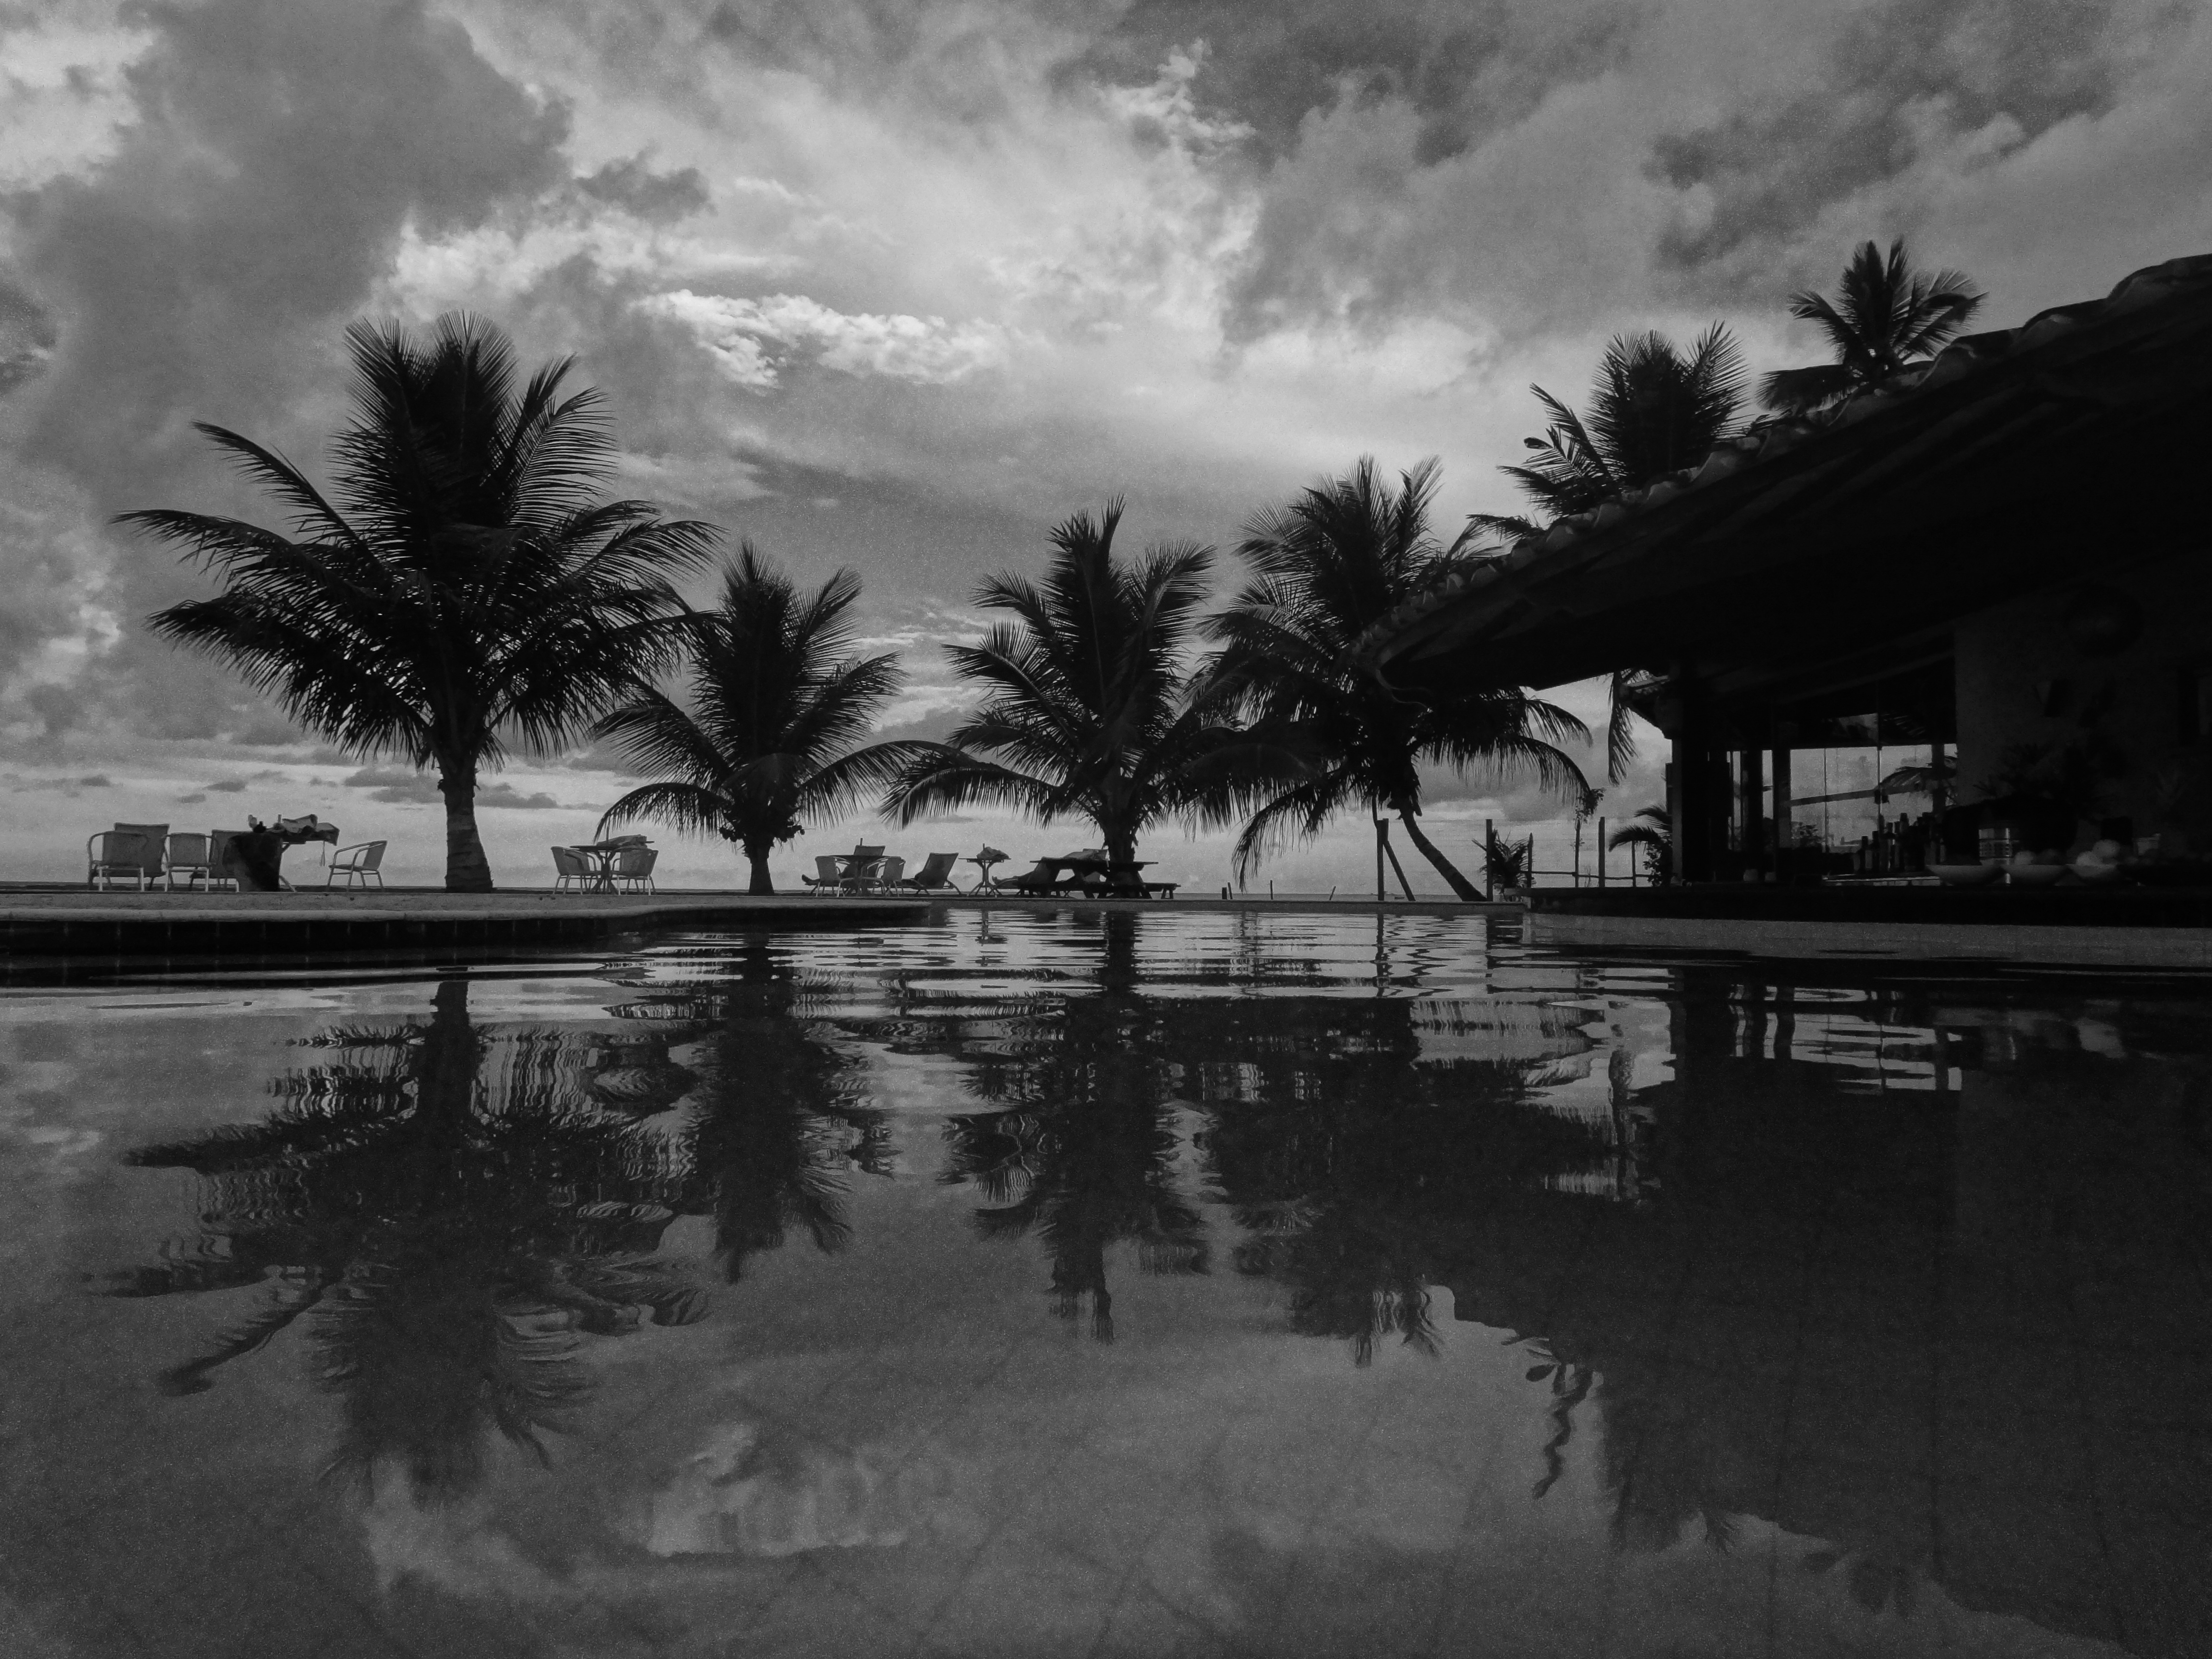
tree, cloud, black and white, photography, morning, pool, dusk, evening, reflection, tropical, holiday, monochrome, resort, coconuts, coconut tree, vocation, monochrome photography, woody plant, arecales